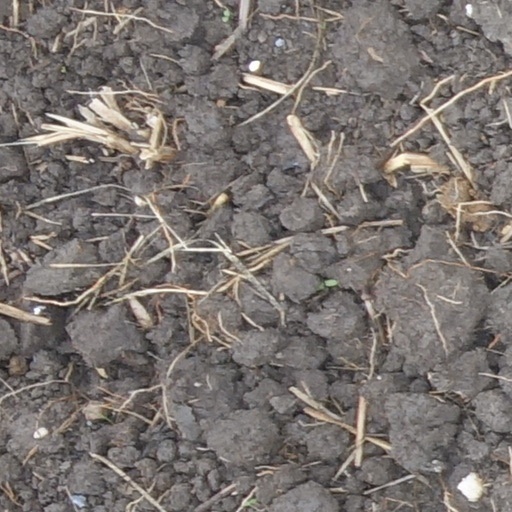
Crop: wheat